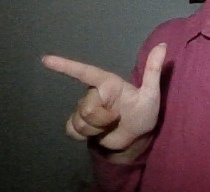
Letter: yaa